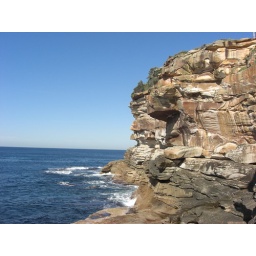
rocks by Bronte beach